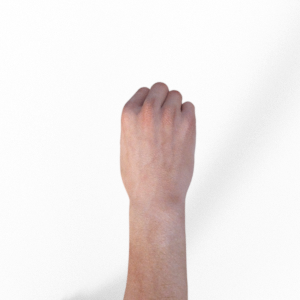
Label: rock